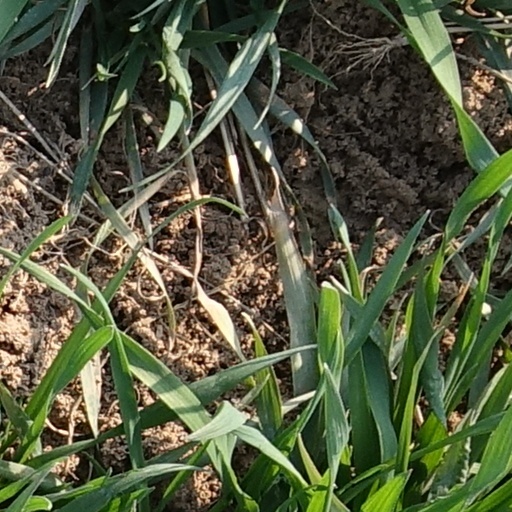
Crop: wheat